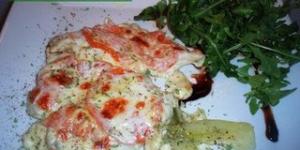
pollo a la italiana